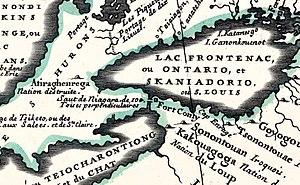
PARTIE OCCIDENTALE du CANADA ou de la NOUVELLE FRANCE où sont les Nations des ILINOIS, de TRACY, les IROQUOIS, et plusieurs autres Peuples
Les chutes du Niagara ou chutes Niagara sont un ensemble de trois chutes d’eau situées sur la rivière Niagara qui relie le lac Érié au lac Ontario, dans l’est de l’Amérique du Nord, à la frontière entre le Canada et les États-Unis :
Le lac Ontario est le plus oriental et le plus petit des cinq Grands Lacs d'Amérique du Nord. Il s'étend sur 18 529 km², ce qui le place au 14ᵉ rang dans le monde.